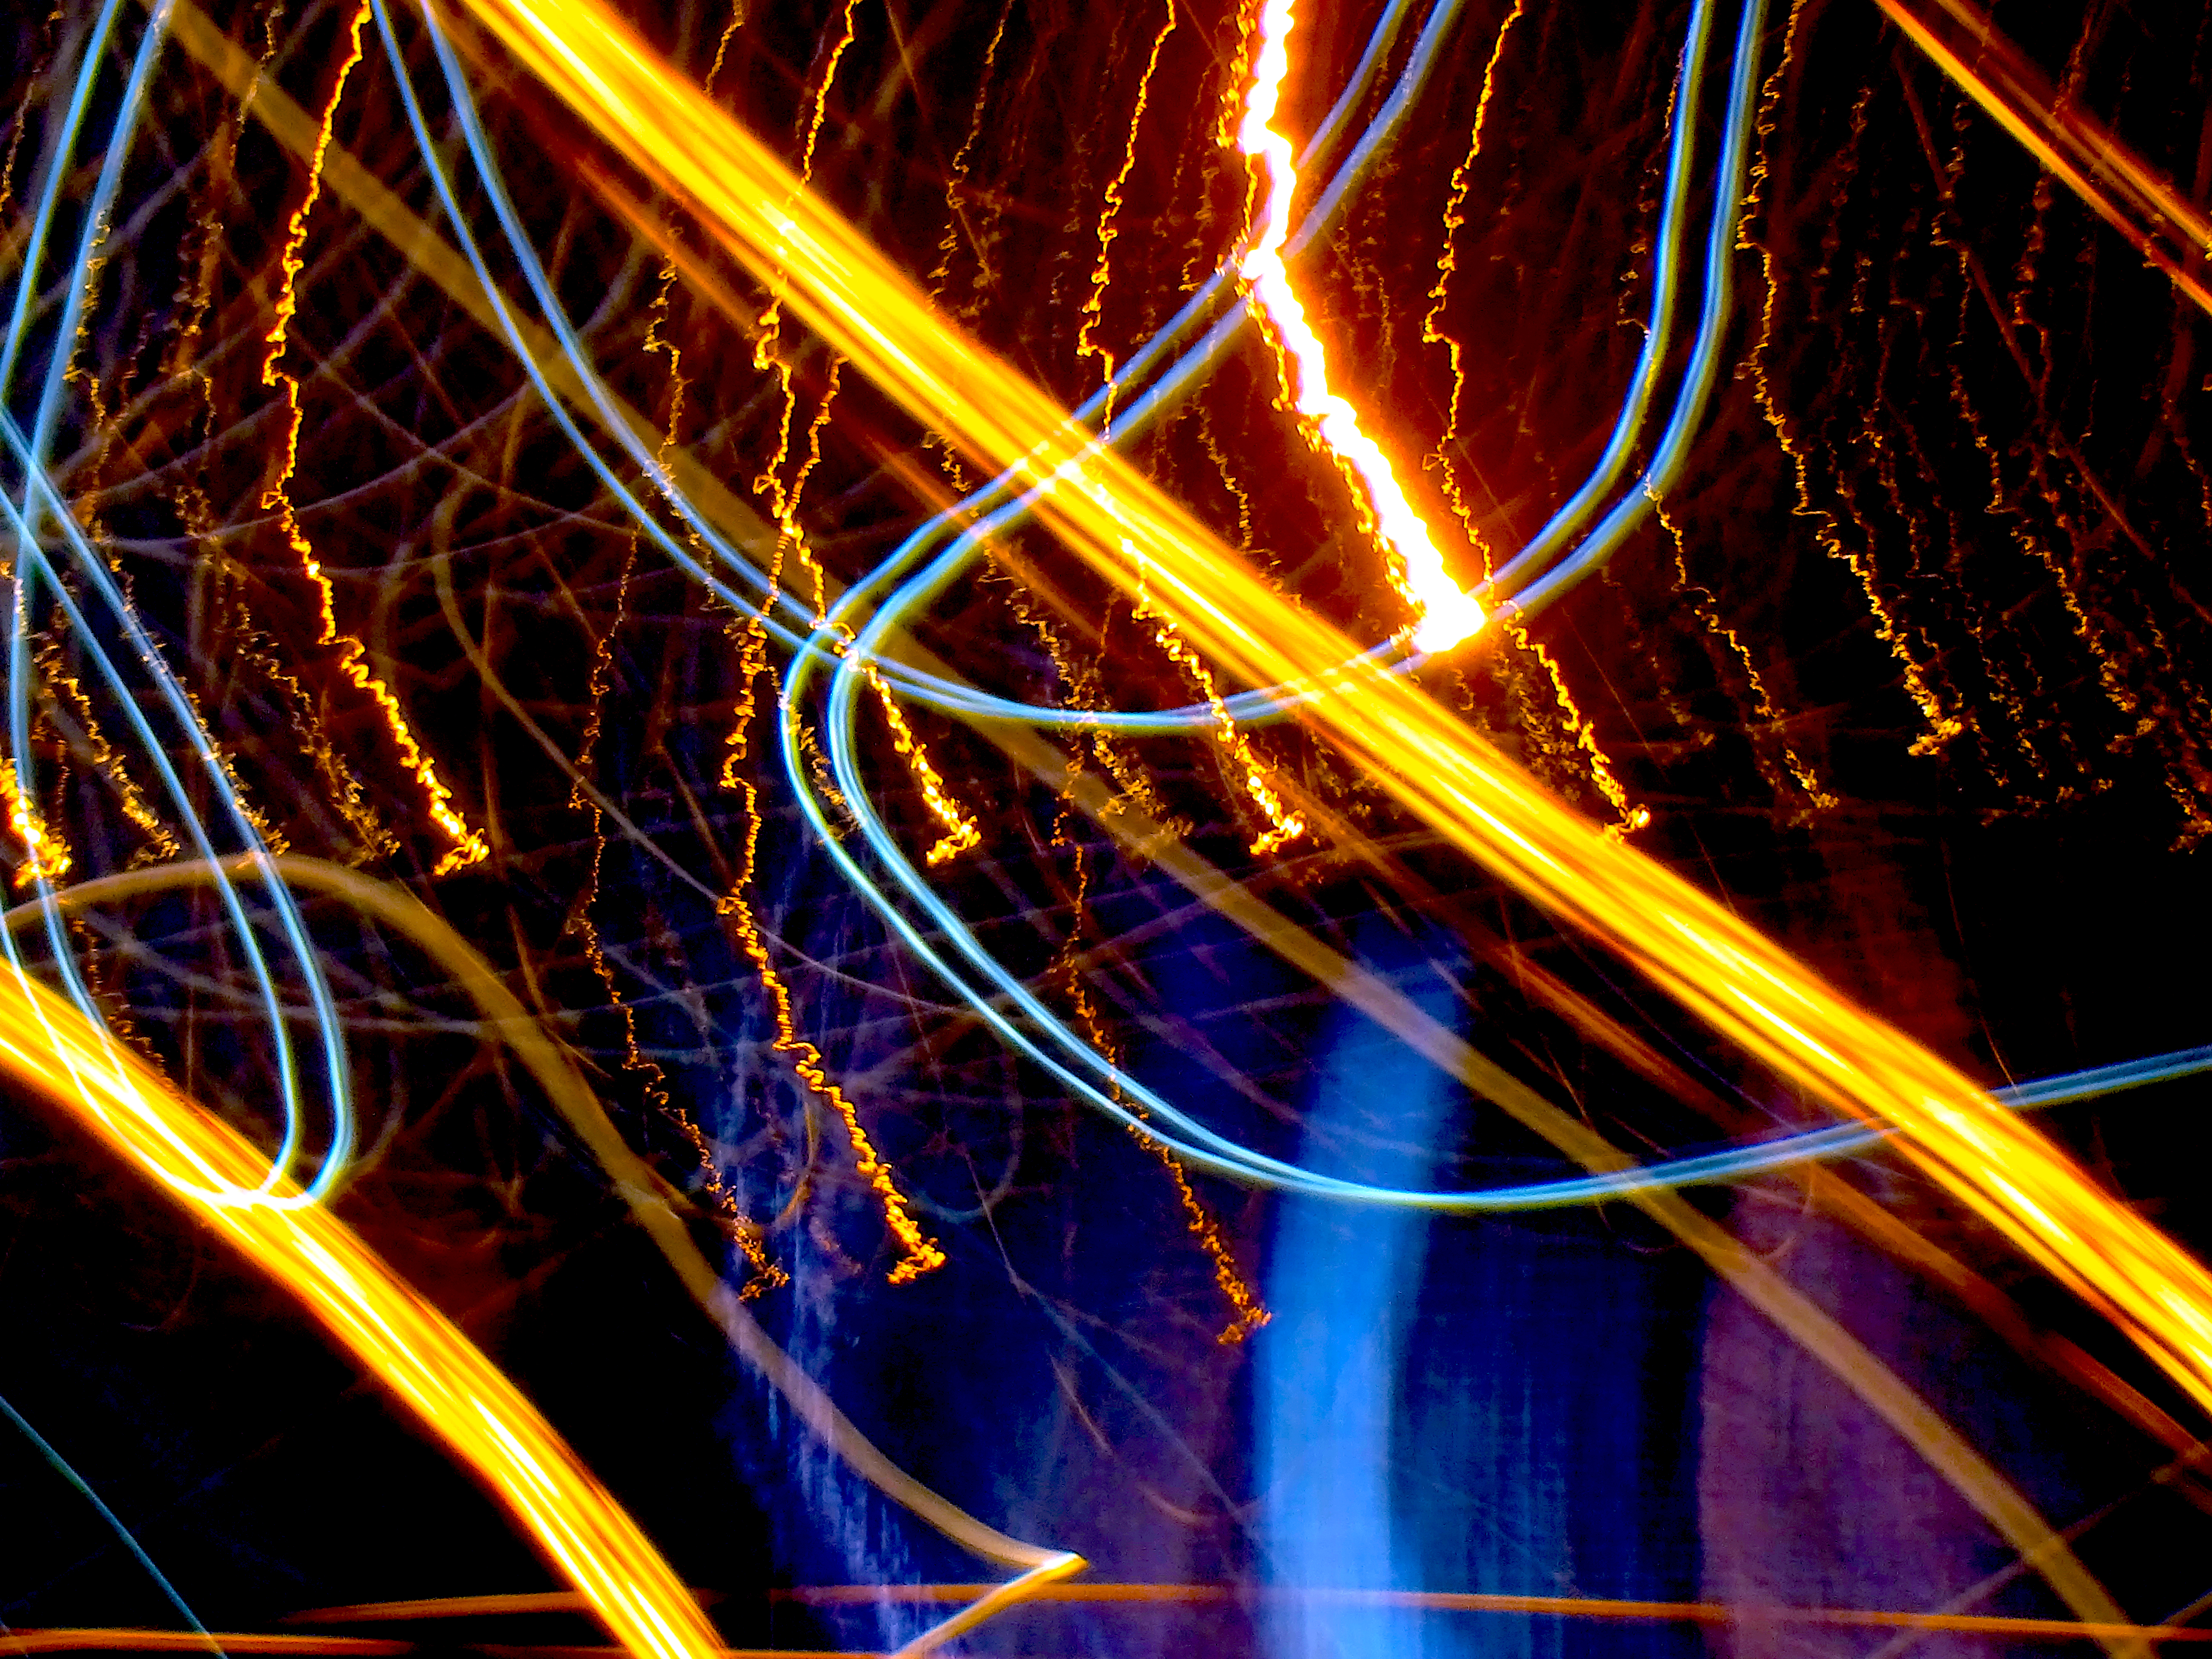
light, electricity, line, art, gas, electric blue, pattern, space, neon, parallel, font, graphics, engineering, symmetry, event, circle, night, laser, Visual effect lighting, darkness, graphic design, science